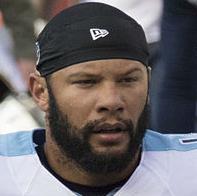
Age: 30